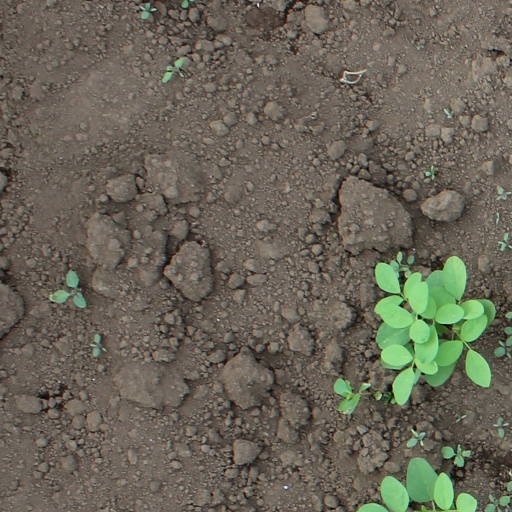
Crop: soybean